Jamaal Fudge

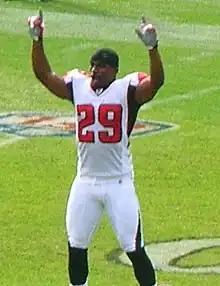
Fudge in 2008 with the Atlanta Falcons

Jamaal Jay Fudge (born May 17, 1983) is a former American football defensive back. On December 5, 2012, he signed a one-year contract for the 2013 Arena Football League season with the Jacksonville Sharks now he is now the head coach at North Florida educational institute